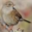
Label: bird